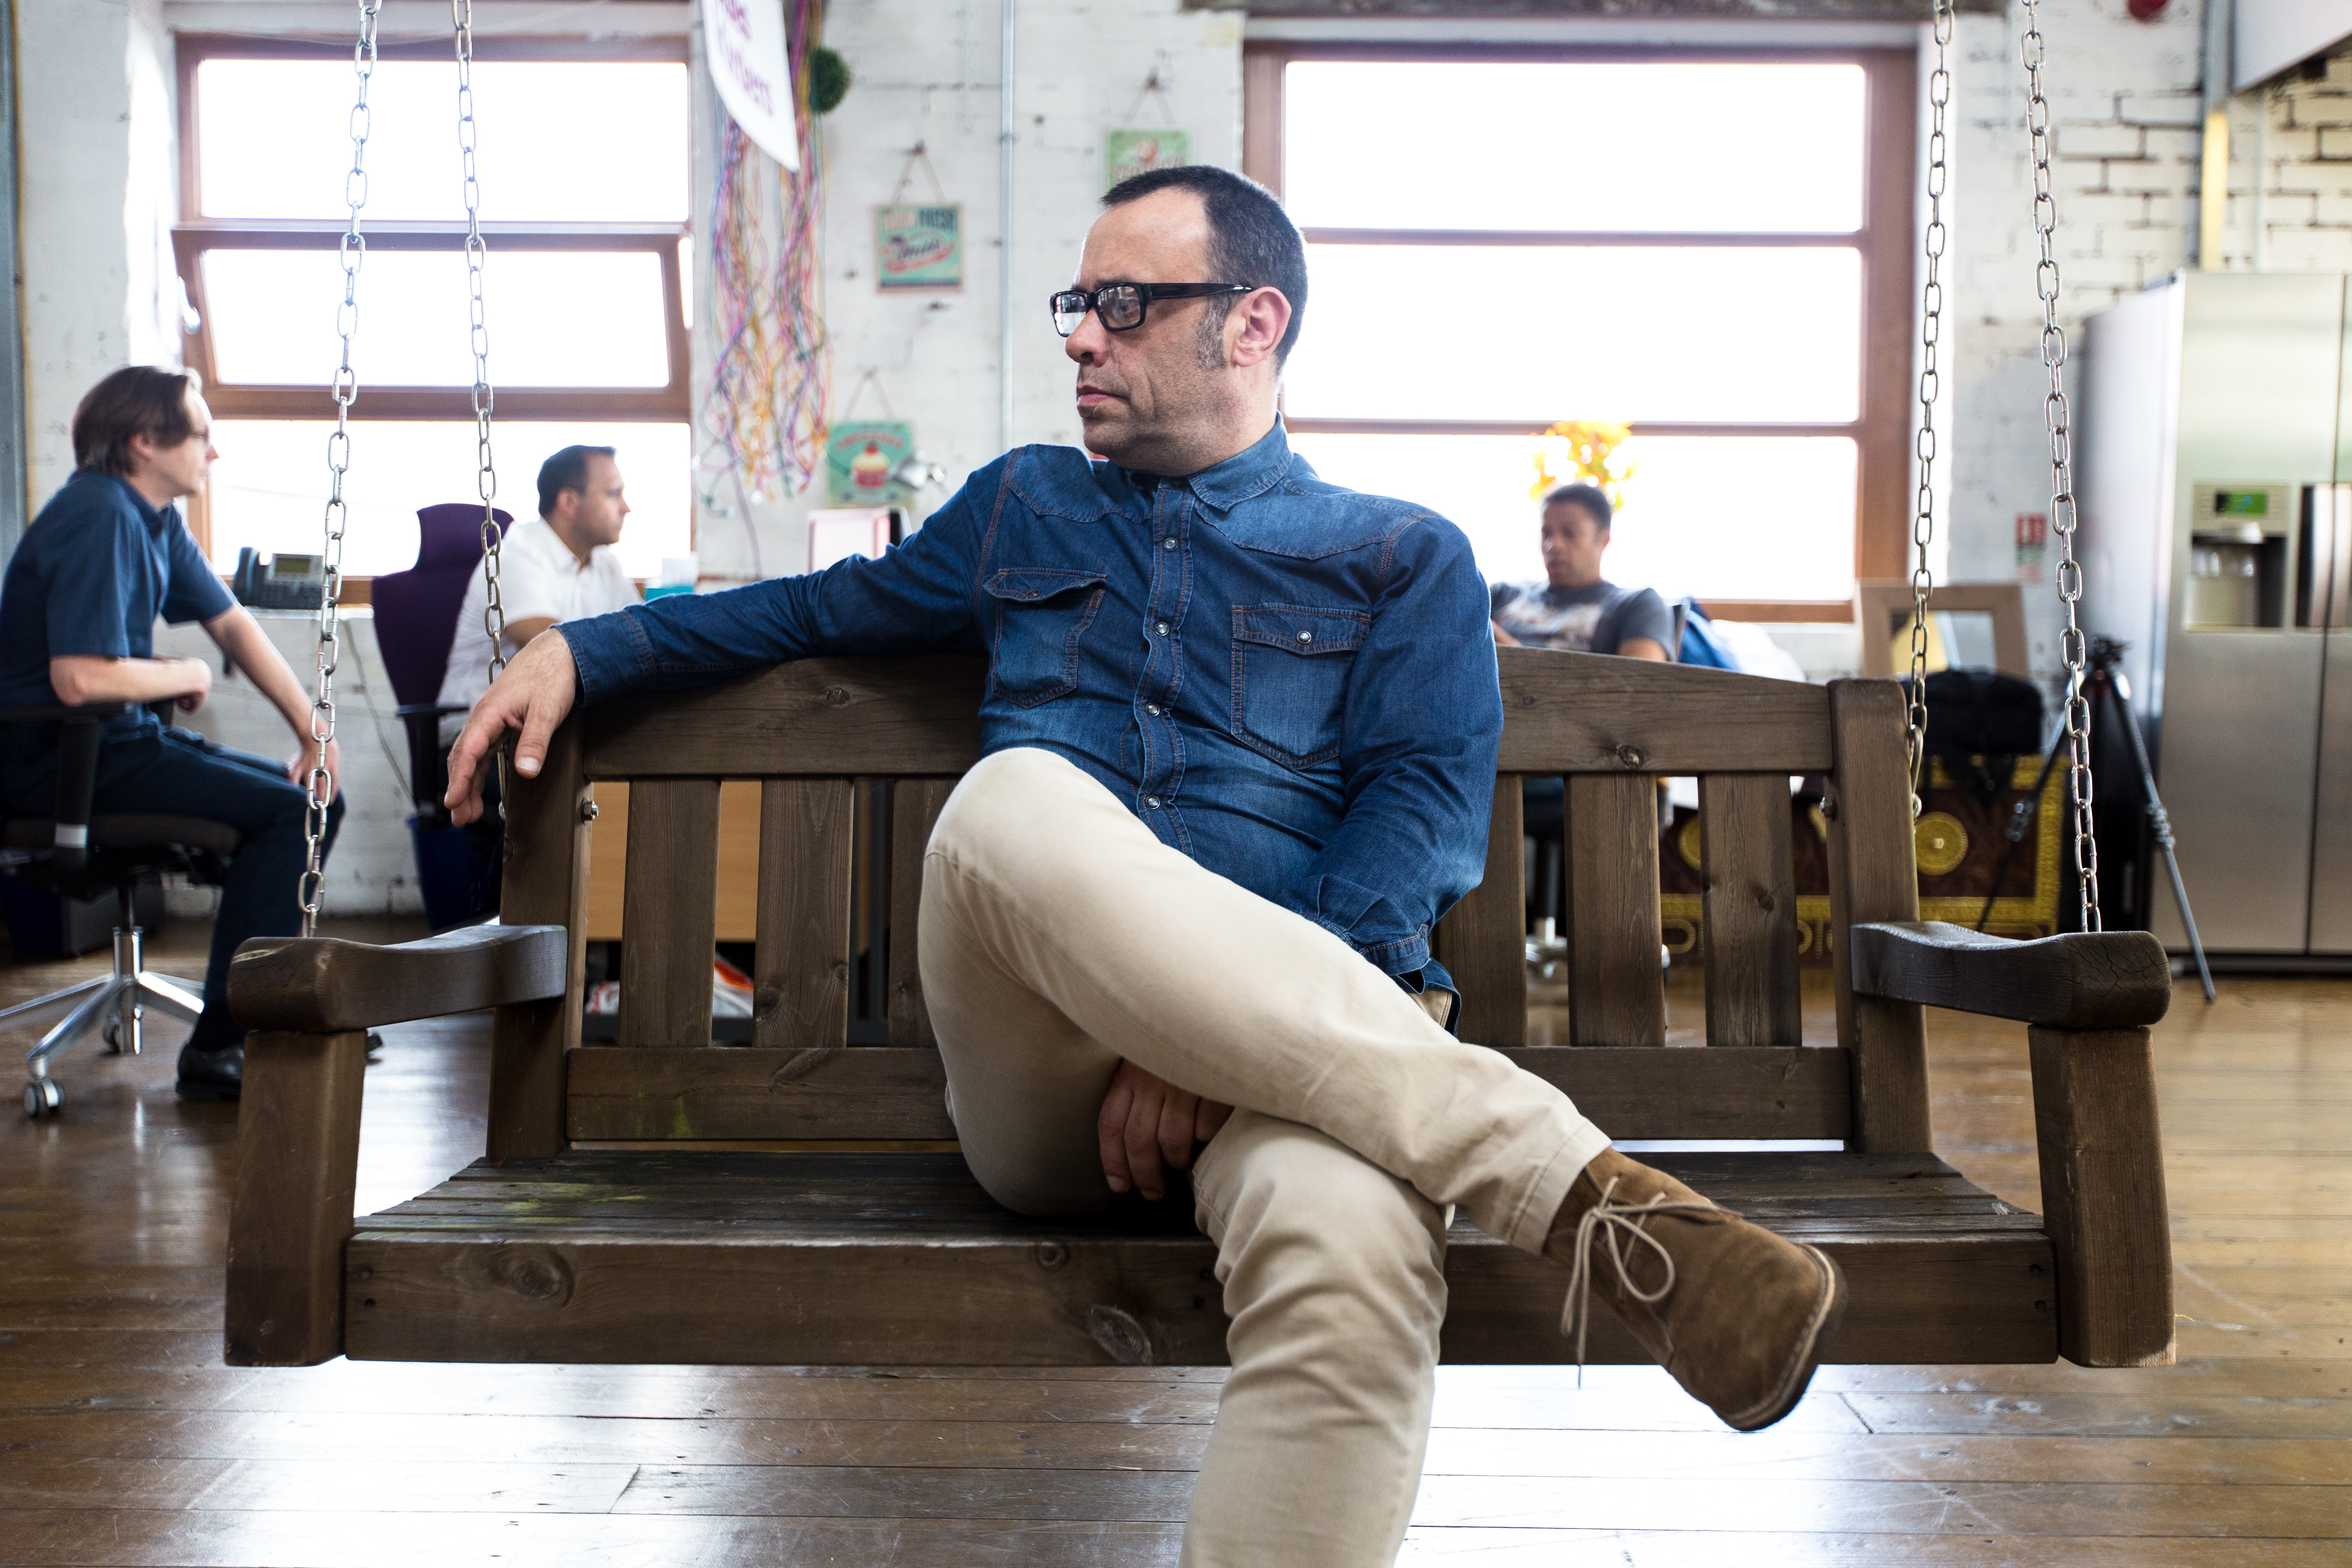
work, man, thinking, relax, sitting, contemplate, office, swing, job, adult, duty, cross legs, human positions